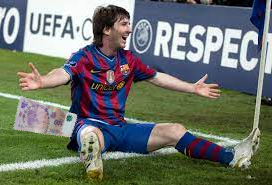
Denominación: 100